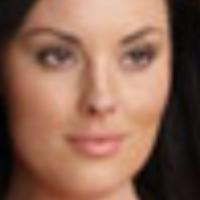
Age group: age 31-40